The City of Ravens

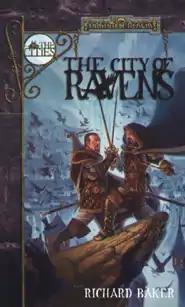
Paperback edition cover

The City of Ravens is a fantasy novel by Richard Baker that is set in city of Raven's Bluff in the Forgotten Realms fictional universe. It is the first novel in the "Cities" series. It is followed by "Temple Hill" and various other novels by various authors such as Drew Karpyshyn and Mel Odom.